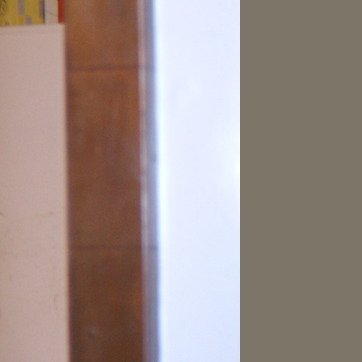
Material: painted